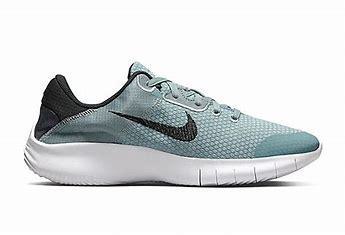
Brand: Nike
Model: Flex Experience Run 11 Next Nature